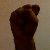
The image shows a hand gesture representing the letter 'S' in Indian Sign Language.